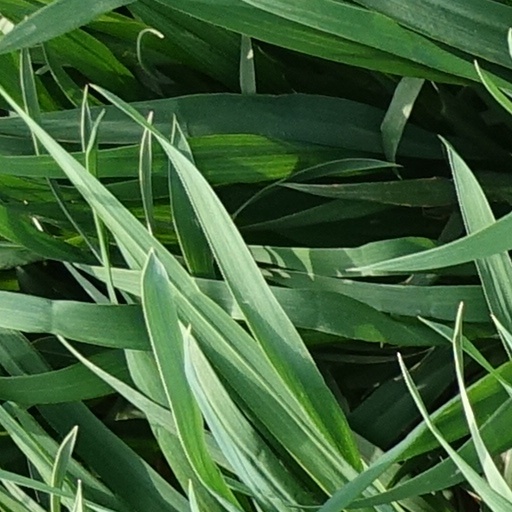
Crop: wheat